Xiuyu, Putian

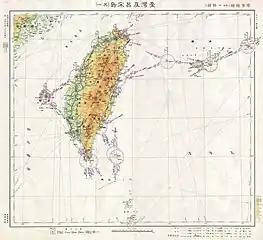
Map including Xiuyu District area (1943)

In October 1952, PRC and ROC forces fought over control of Nanri Island in the Battle of Nanri Island. The ROC gained control of the island but later retreated.